Japanese serow

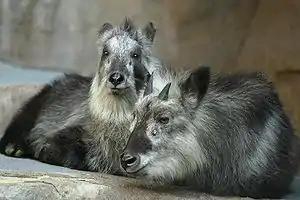
Japanese serows live alone or in small family groups.

There is no fossil record of the Japanese serow; its evolutionary history and the closeness of its relation to the Taiwan serow ("Capricornis swinhoei") are speculative. Its taxonomic position has led to it being called a "living fossil". Karyotype studies indicate it was the earliest species to split from the common "Capricornis" ancestor. The closest relative to the Japanese serow is the Taiwan serow ("Capricornis swinhoei"). Genetically, there is little difference between Japanese and Taiwan serows; their karyotype is essentially the same: 2n=50, FN=60. The Taiwan serow is smaller and shorter-haired, with browner fur and a white patch under the chin and throat.